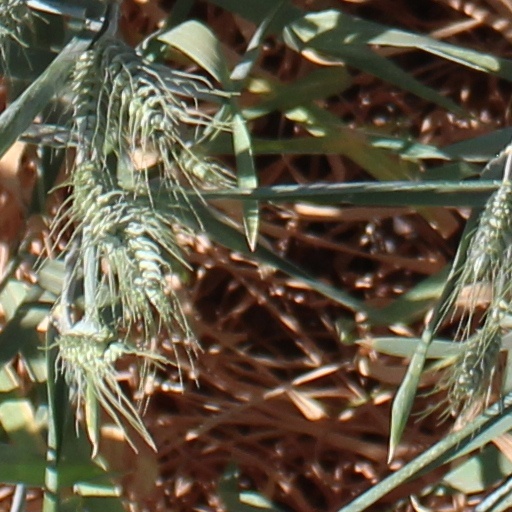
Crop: wheat